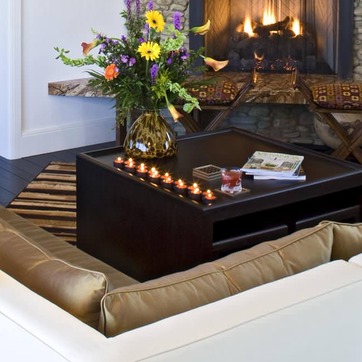
Material: other